Big Lake (Arizona)

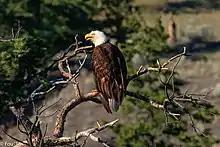
Bald eagle in tree near west fork black river

(Fish) Rainbow trout, Brown trout, Brook trout, Tiger trout, Cutthroat trout, Apache trout, Sonora sucker, Desert sucker, Roundtail chub, Speckled dace, Loach minnow